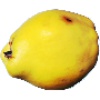
Label: Quince 1